Vautour (horse)

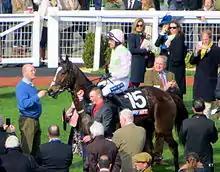
Vautour at the 2014 Cheltenham Festival.

Vautour (19 May 2009 – 6 November 2016) was a Thoroughbred racehorse who competed in National Hunt racing and won three times at the Cheltenham Festival. After beginning his racing career in France he moved to Ireland and made an immediate impact over hurdles in the spring of 2014 winning the Moscow Flyer Novice Hurdle, Deloitte Novice Hurdle, Supreme Novices' Hurdle and Tattersalls Champion Novice Hurdle.